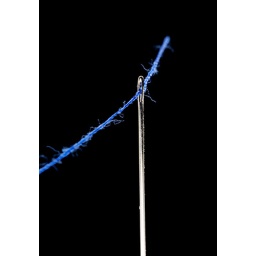
Studio shot of a blue thread pulled through needle hole against black background